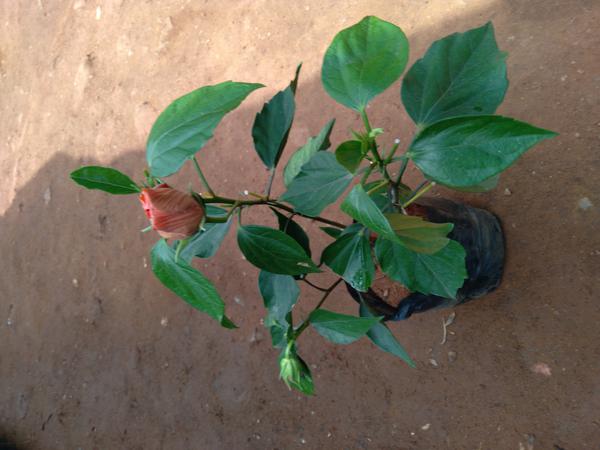
Plant: Hibiscus